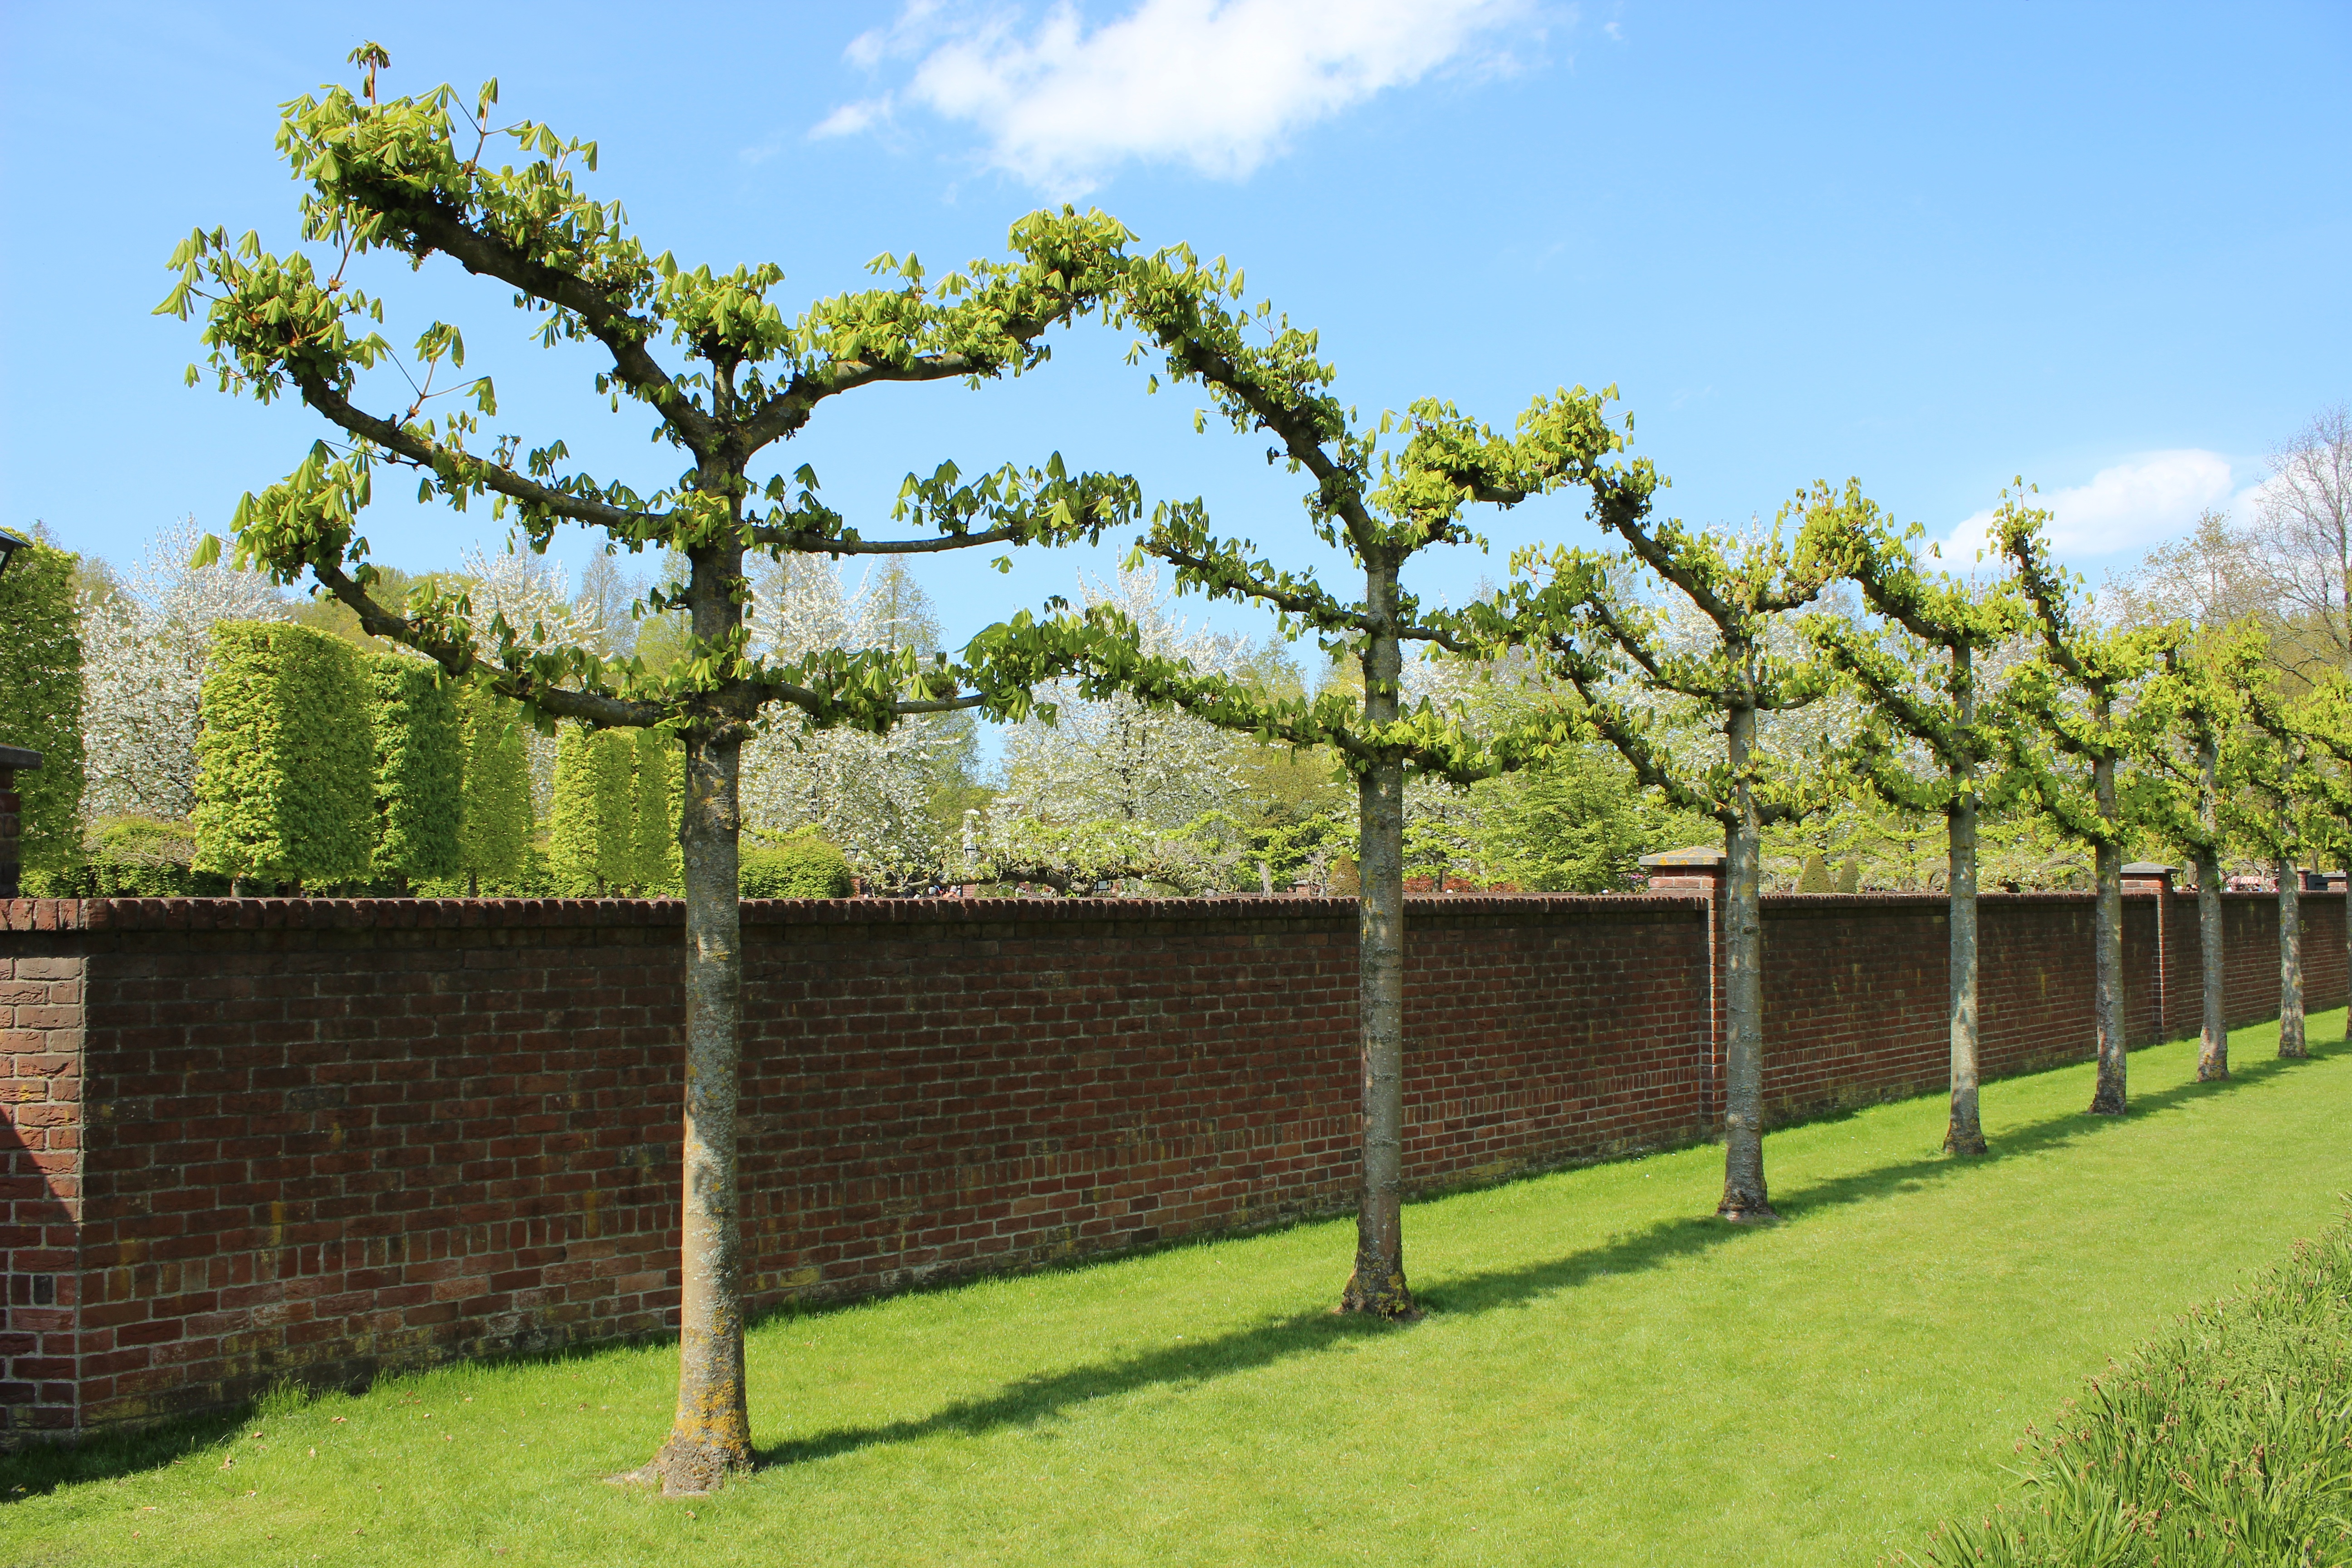
tree, nature, outdoor, fence, plant, environment, green, pasture, natural, park, property, agriculture, garden, picket fence, trees, shrub, real estate, outdoor structure, home fencing